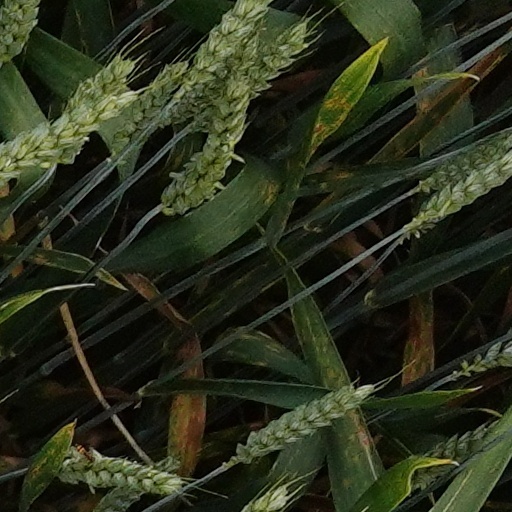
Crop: wheat